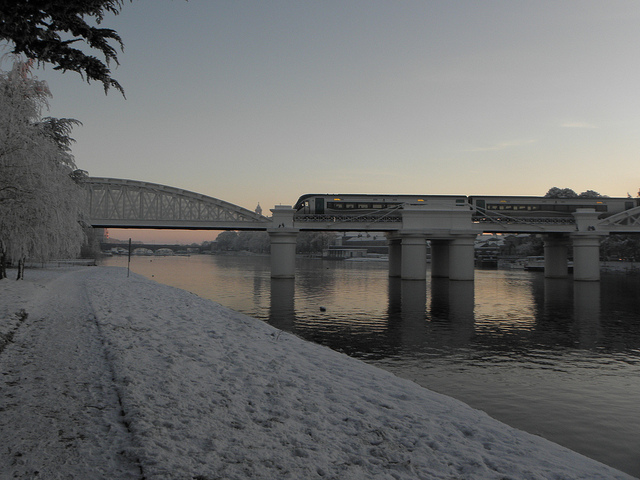
A snowy path alongside a lake with a train bridge above.

A commuter train passing over a river in winter.

`a train on a train track in the snow

A train is crossing over a bridge lined with snow.

A train crosses a bridge over at river at dusk.